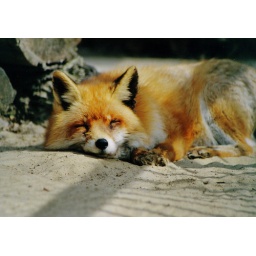
An old female red fox in a zoo in Stralsund. Taken in 2001.